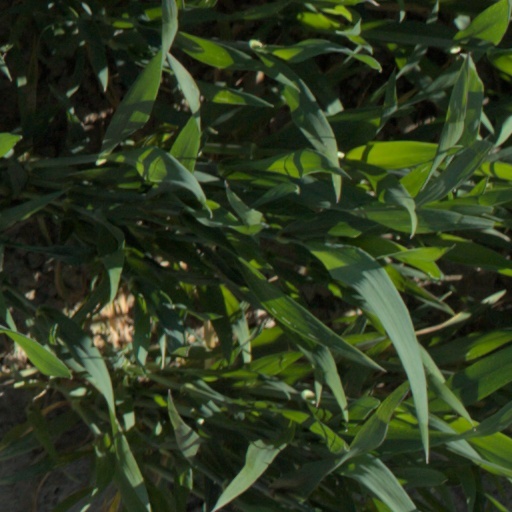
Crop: wheat